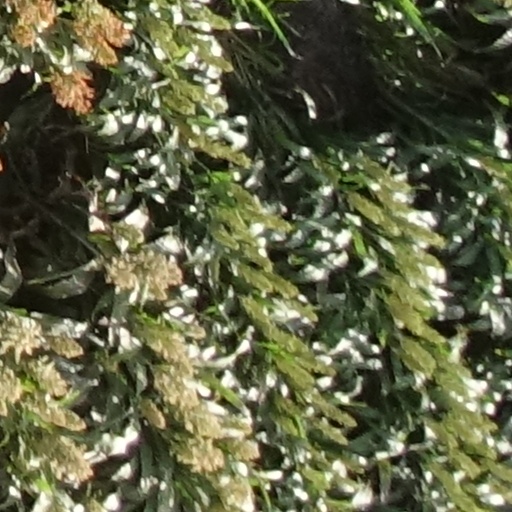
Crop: sorghum